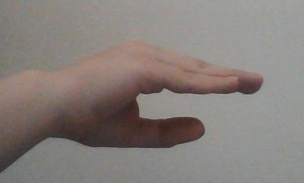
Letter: jeem